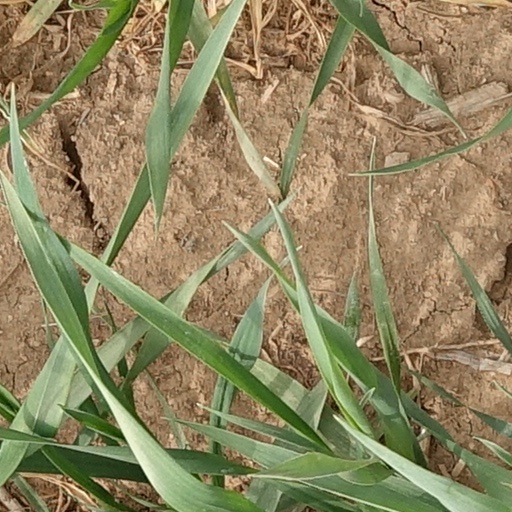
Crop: wheat